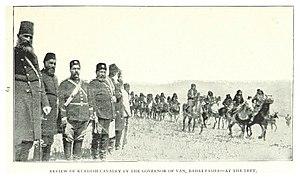
Les Hamidiés, de leur nom complet Hamidiye hafif süvari alayları, sont un corps de l’armée ottomane créé en 1891 et recruté principalement parmi les tribus kurdes. Ils tiennent leur nom, Hamidiye, du sultan Abdülhamid II, Hamid étant la forme brève pour Abdülhamid. Après la chute d’Abdülhamid II en 1909, les Hamidiés sont maintenus sous le nom de Aşiret Süvari. Ils ont été impliqués dans des violences et exactions contre la population civile, surtout arménienne. Ils disparaissent à la fin de la Première Guerre mondiale en Orient.
Le vilayet de Van est un vilayet de l'Empire ottoman. Créé en 1875, il disparaît en 1922. Sa capitale est Van.
L'histoire du peuple kurde en tant que groupe ethnolinguistique débute dans les régions montagneuses du sud du Caucase ; cette aire géographique est dénommée Kurdistan. Il y a différentes hypothèses quant à l’identité des ancêtres des Kurdes, entre autres les Kardouques ou Carduchoi de l’Antiquité classique. Les plus anciennes dynasties kurdes connues sous autorité musulmane sont les Hasanwayhides, les Marwanides et les Shaddadides, suivies de la dynastie des Ayyoubides fondée par Saladin. La bataille de Chaldiran en 1514 est une date importante dans l’histoire kurde, marquant l’alliance des Kurdes avec les Turcs. Le Sharafnameh de 1597 est le premier récit de l’histoire kurde.